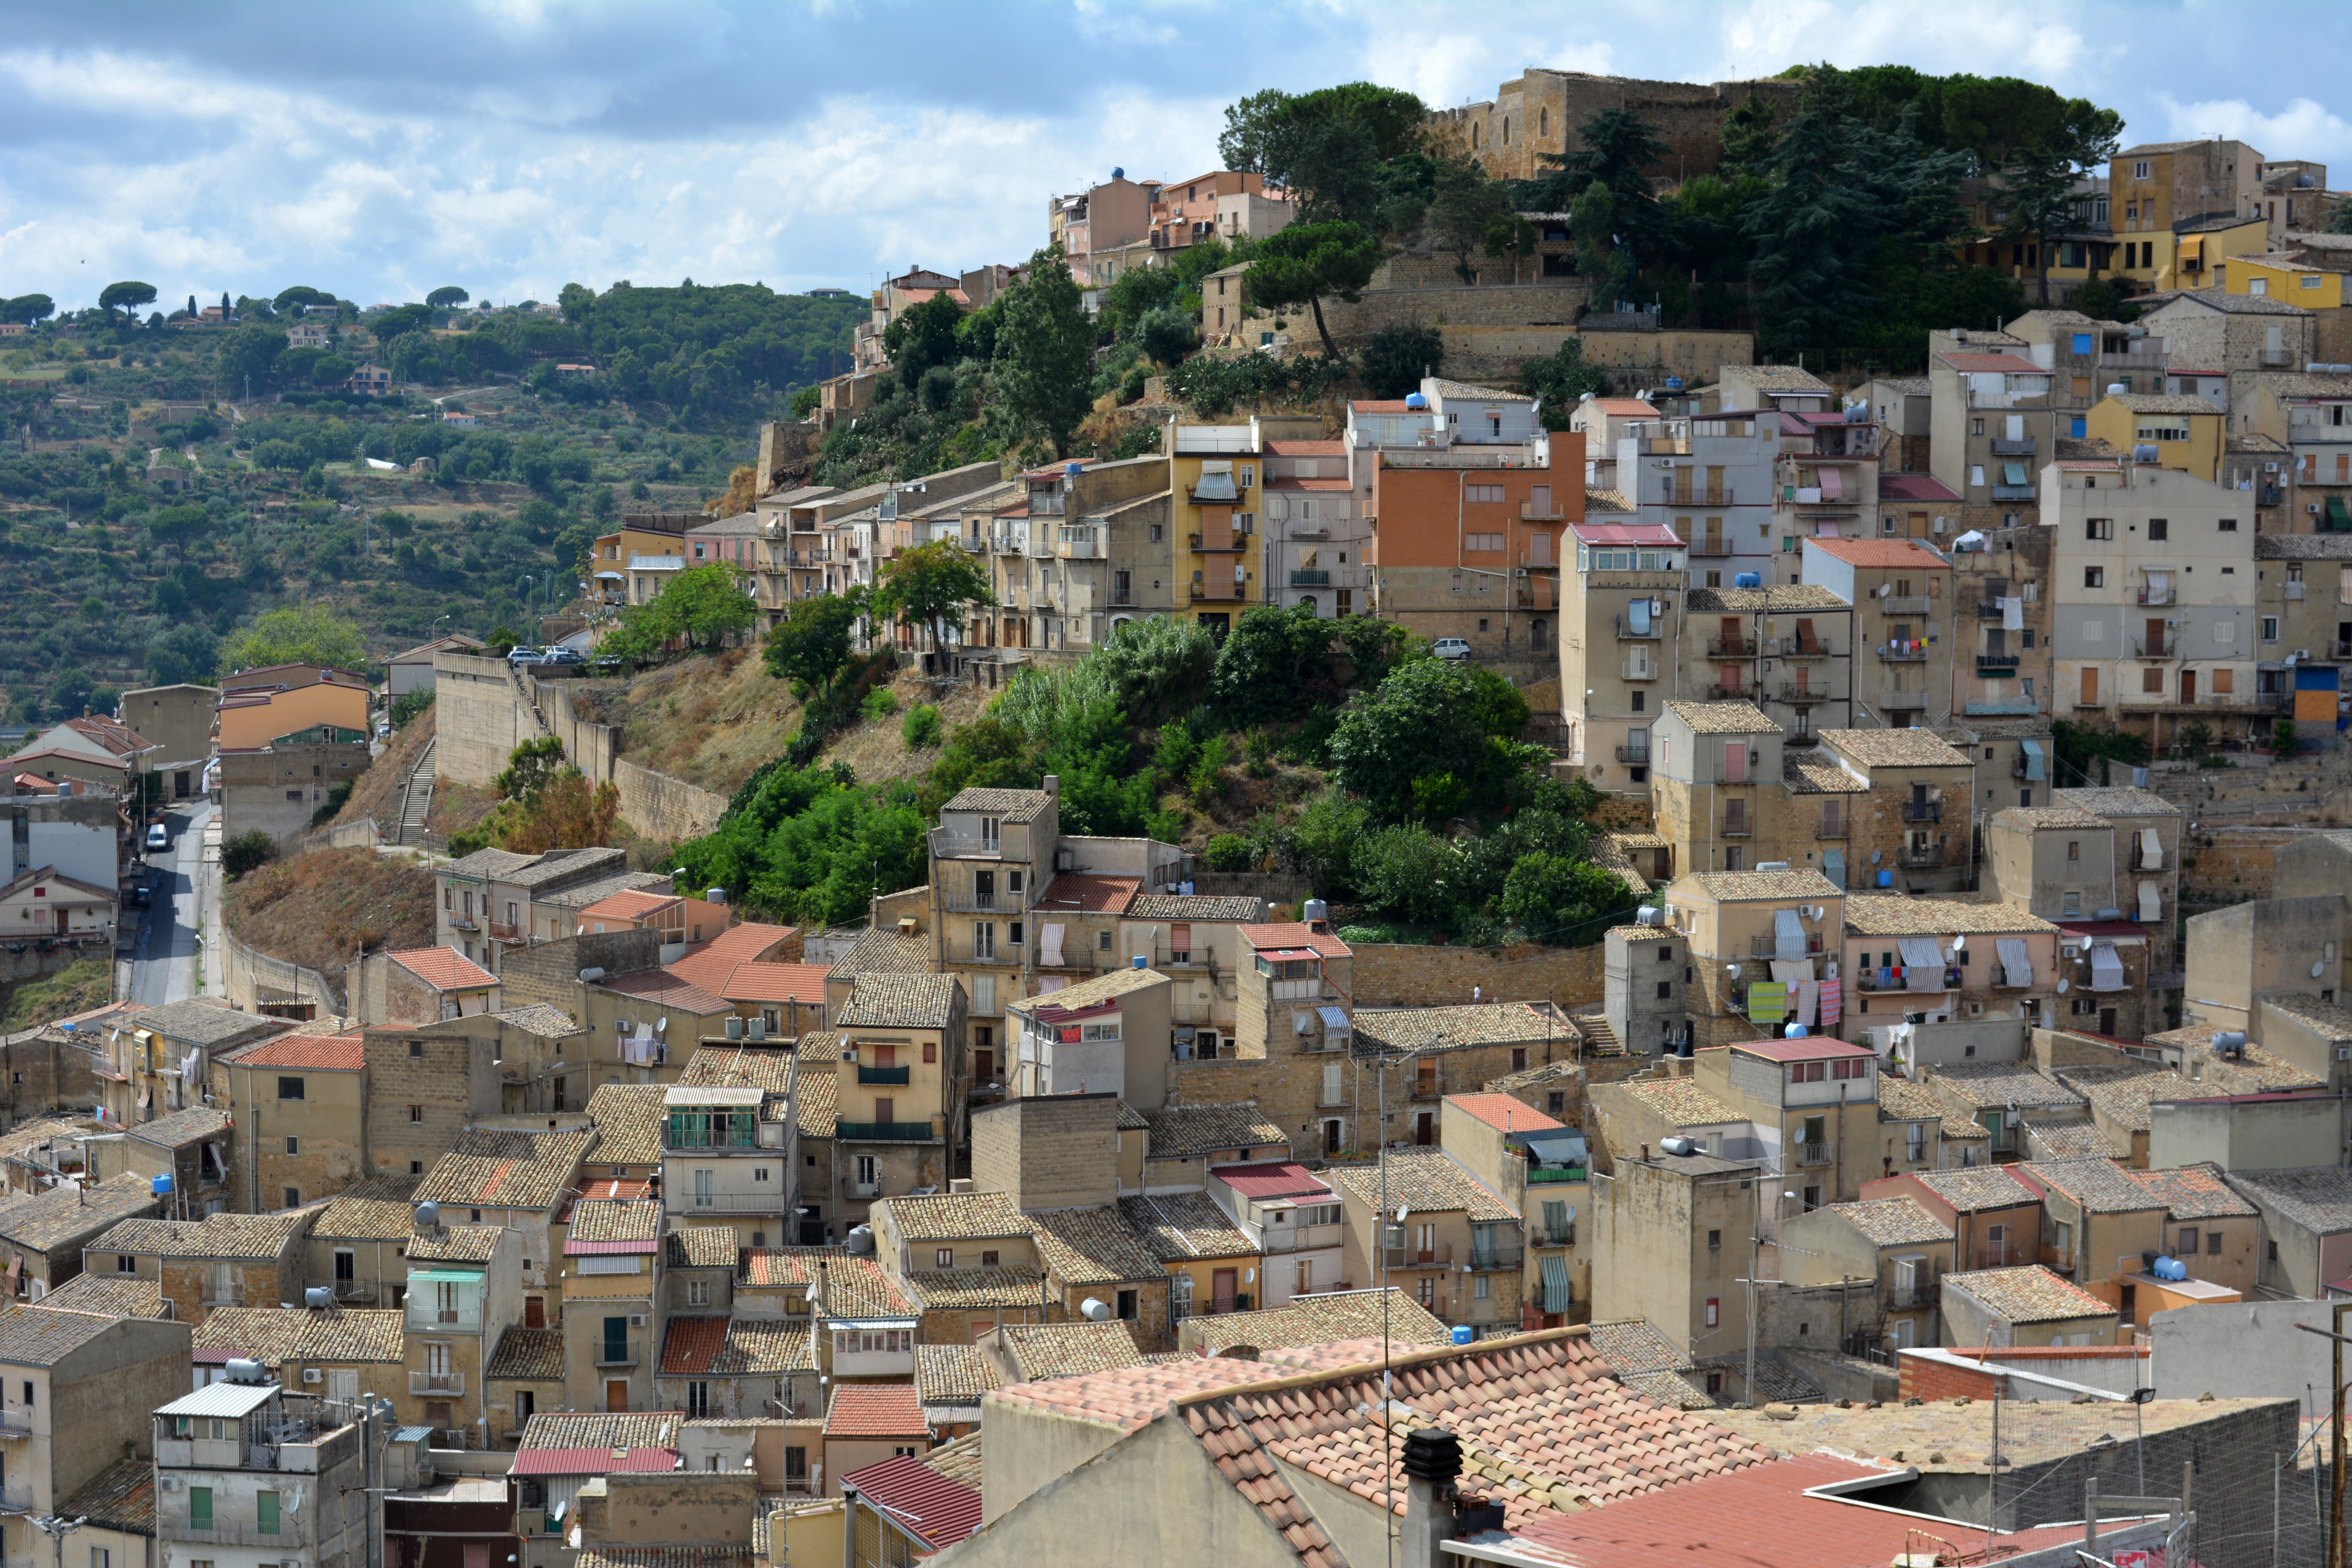
coast, skyline, town, city, cityscape, panorama, village, suburb, slum, neighbourhood, bird's eye view, aerial photography, residential area, geographical feature, human settlement